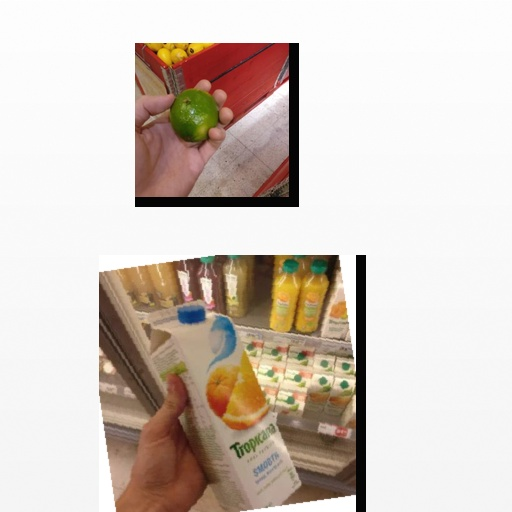
Food items: lime, mixed_juice